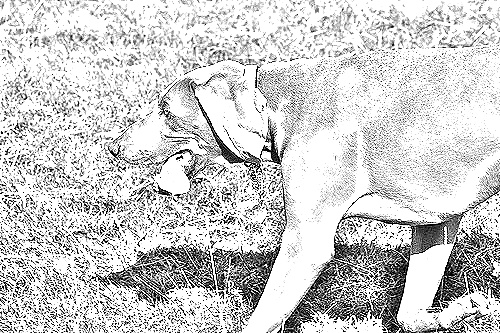
Portrait style: Sketch Portrait